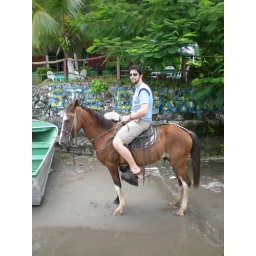
this is on the beach in front of our hotel. we raced the horses along the beach. totally awesome!!